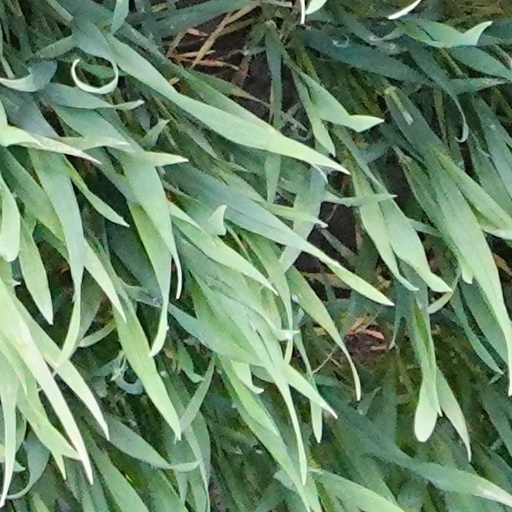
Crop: wheat